Matti Steinmann

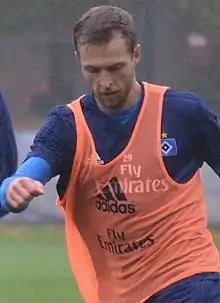
Steinmann training with Hamburger SV in 2015

Matti Steinmann (born 8 January 1995) is a German professional footballer who plays as a midfielder for SV Drochtersen/Assel in the Regionalliga Nord.